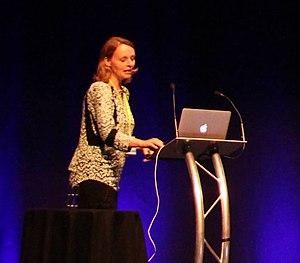
Joanna Dunkley est une astrophysicienne britannique et professeure de physique à l'université de Princeton. Elle travaille sur l'origine de l'Univers et le fond diffus cosmologique à l'aide du télescope cosmologique d'Atacama, de l'observatoire Simons et du Grand Télescope d’étude synoptique.